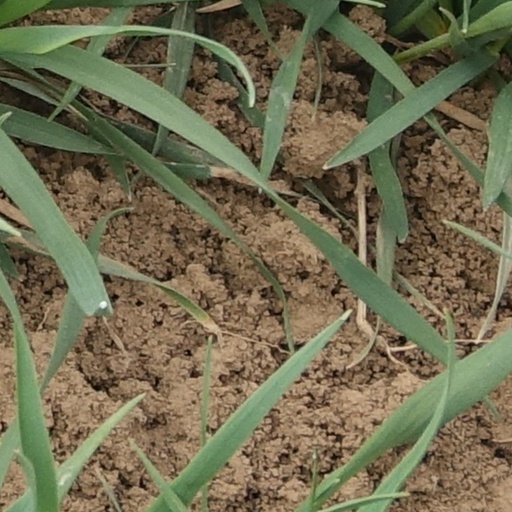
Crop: wheat